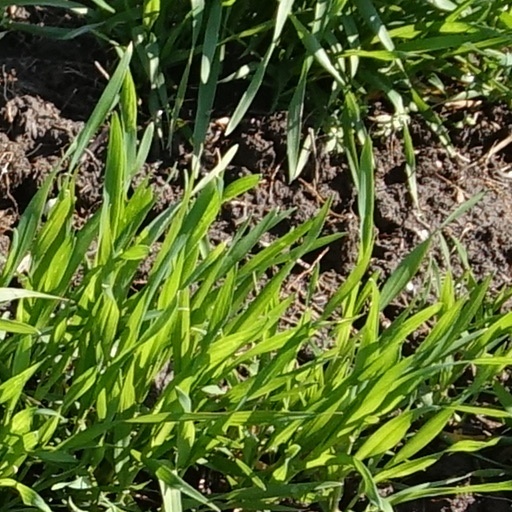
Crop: wheat